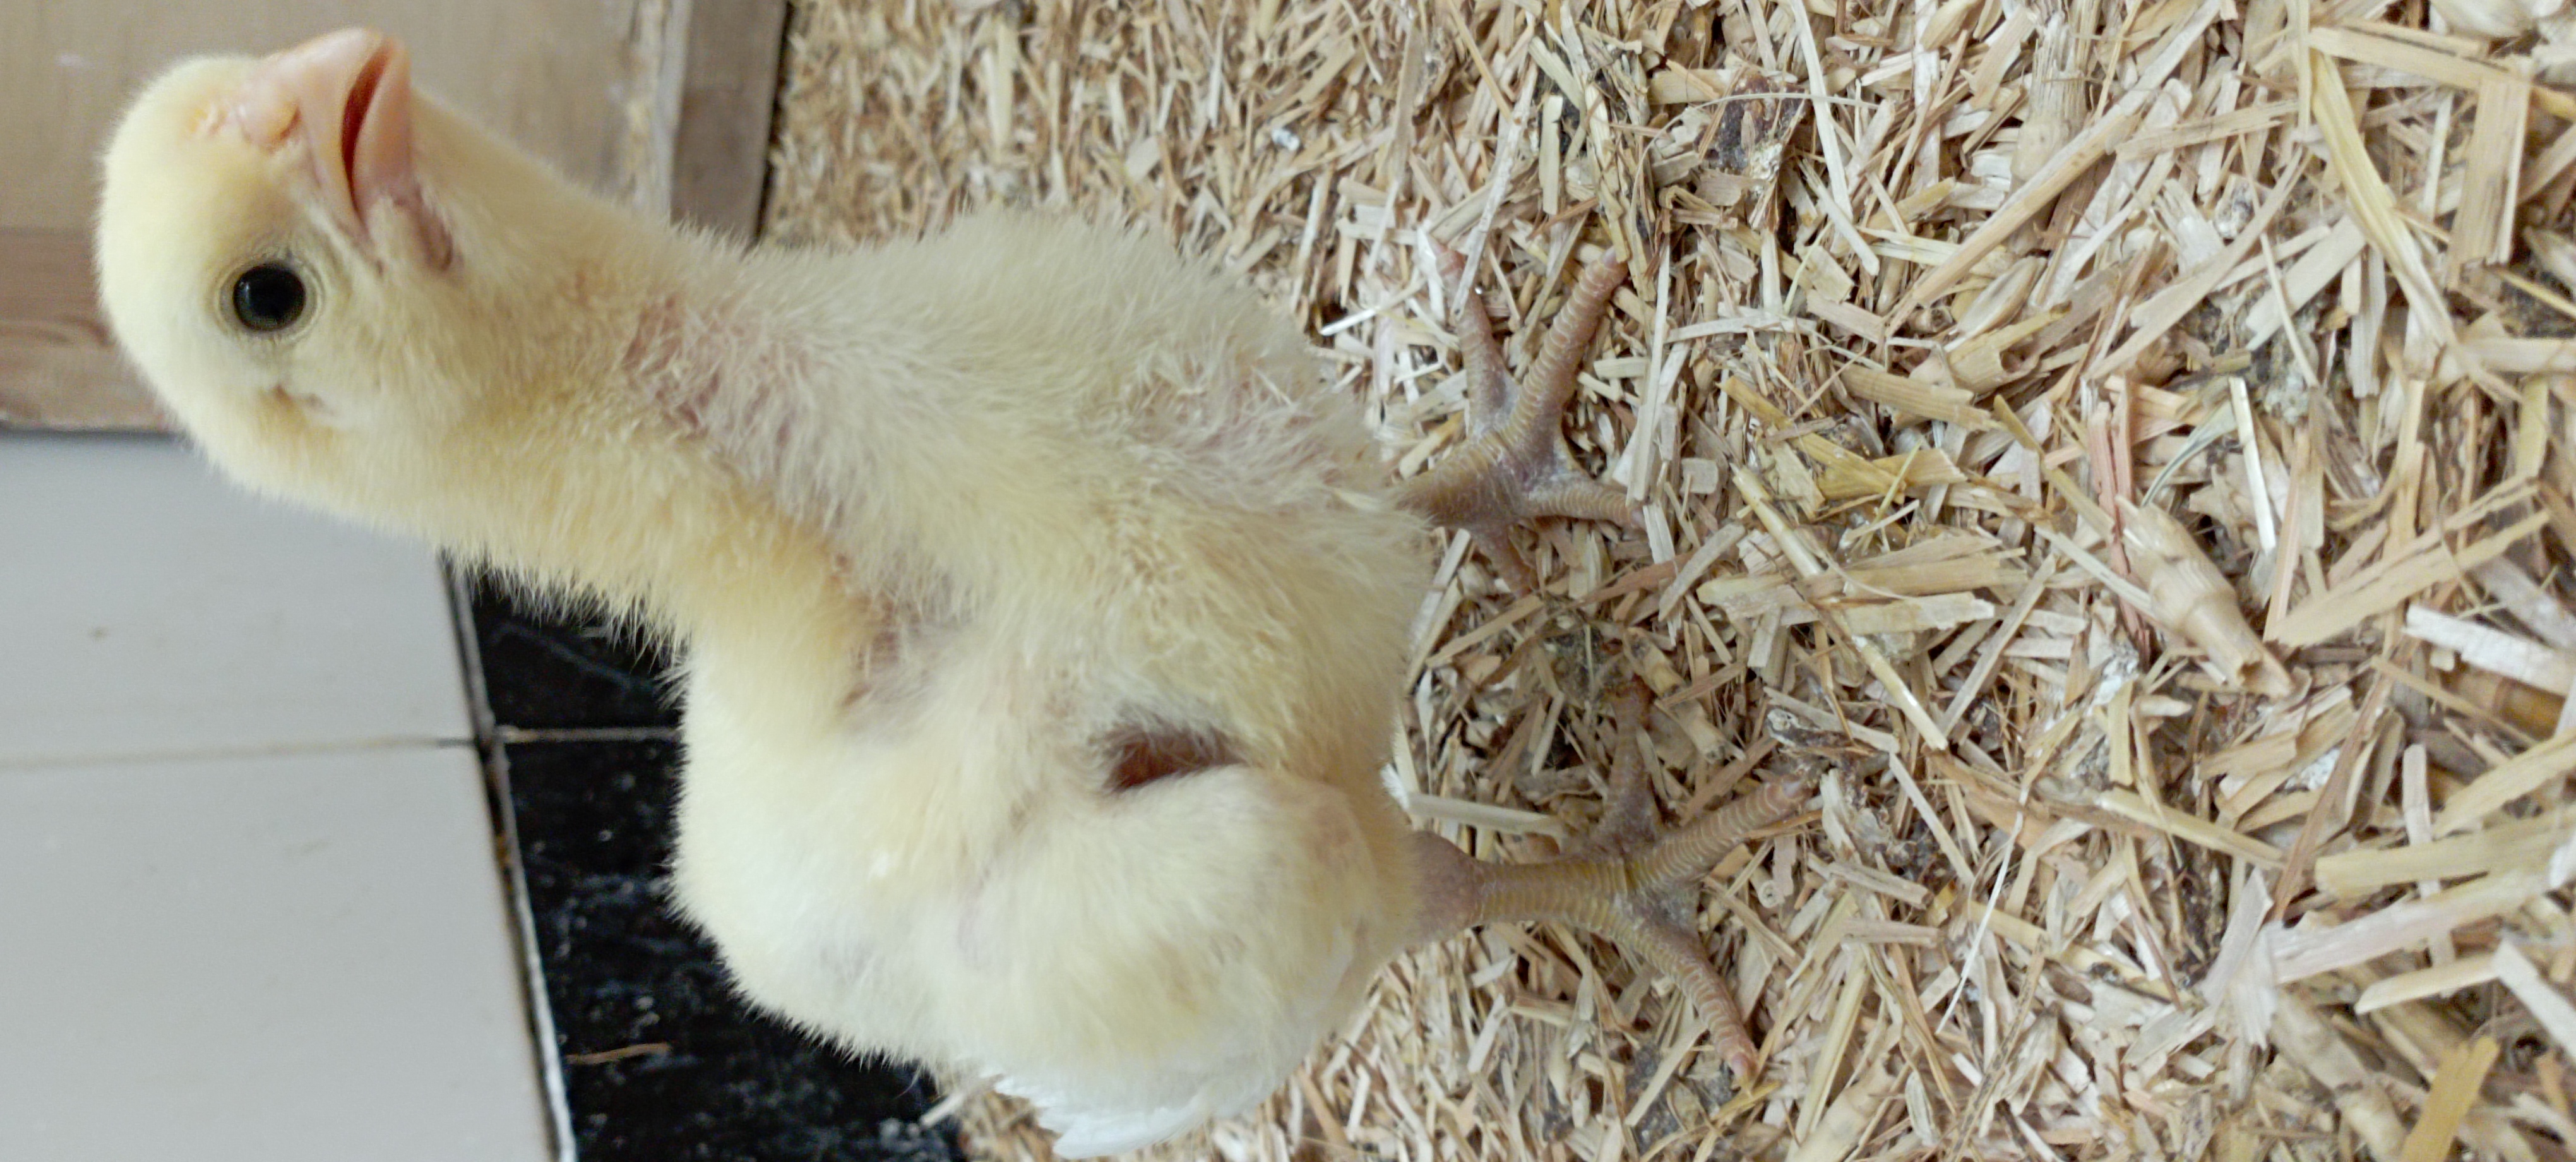
Weight: 190 g